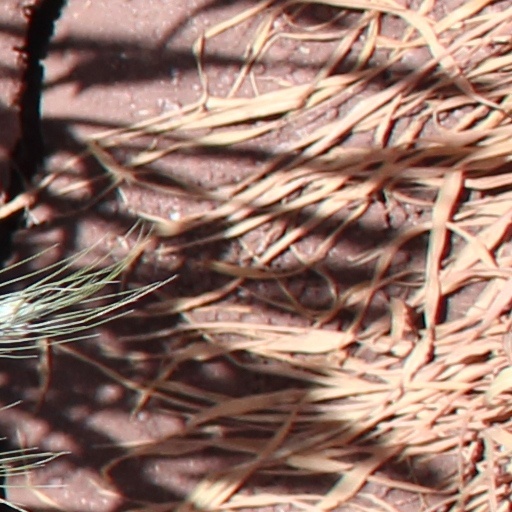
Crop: wheat